Jelena Trivan

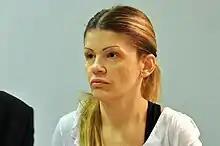
Trivan in 2011

Jelena Trivan (born 4 April 1973) is a Serbian former politician. She served as a Member of the National Assembly of Serbia between 2007 and 2013 and was previously the vice-president of the Democratic Party until 2012, when she resigned. She later left the party in 2014. Since 2018, she has been serving as the President of Board of Directors of the Film Center of Serbia.